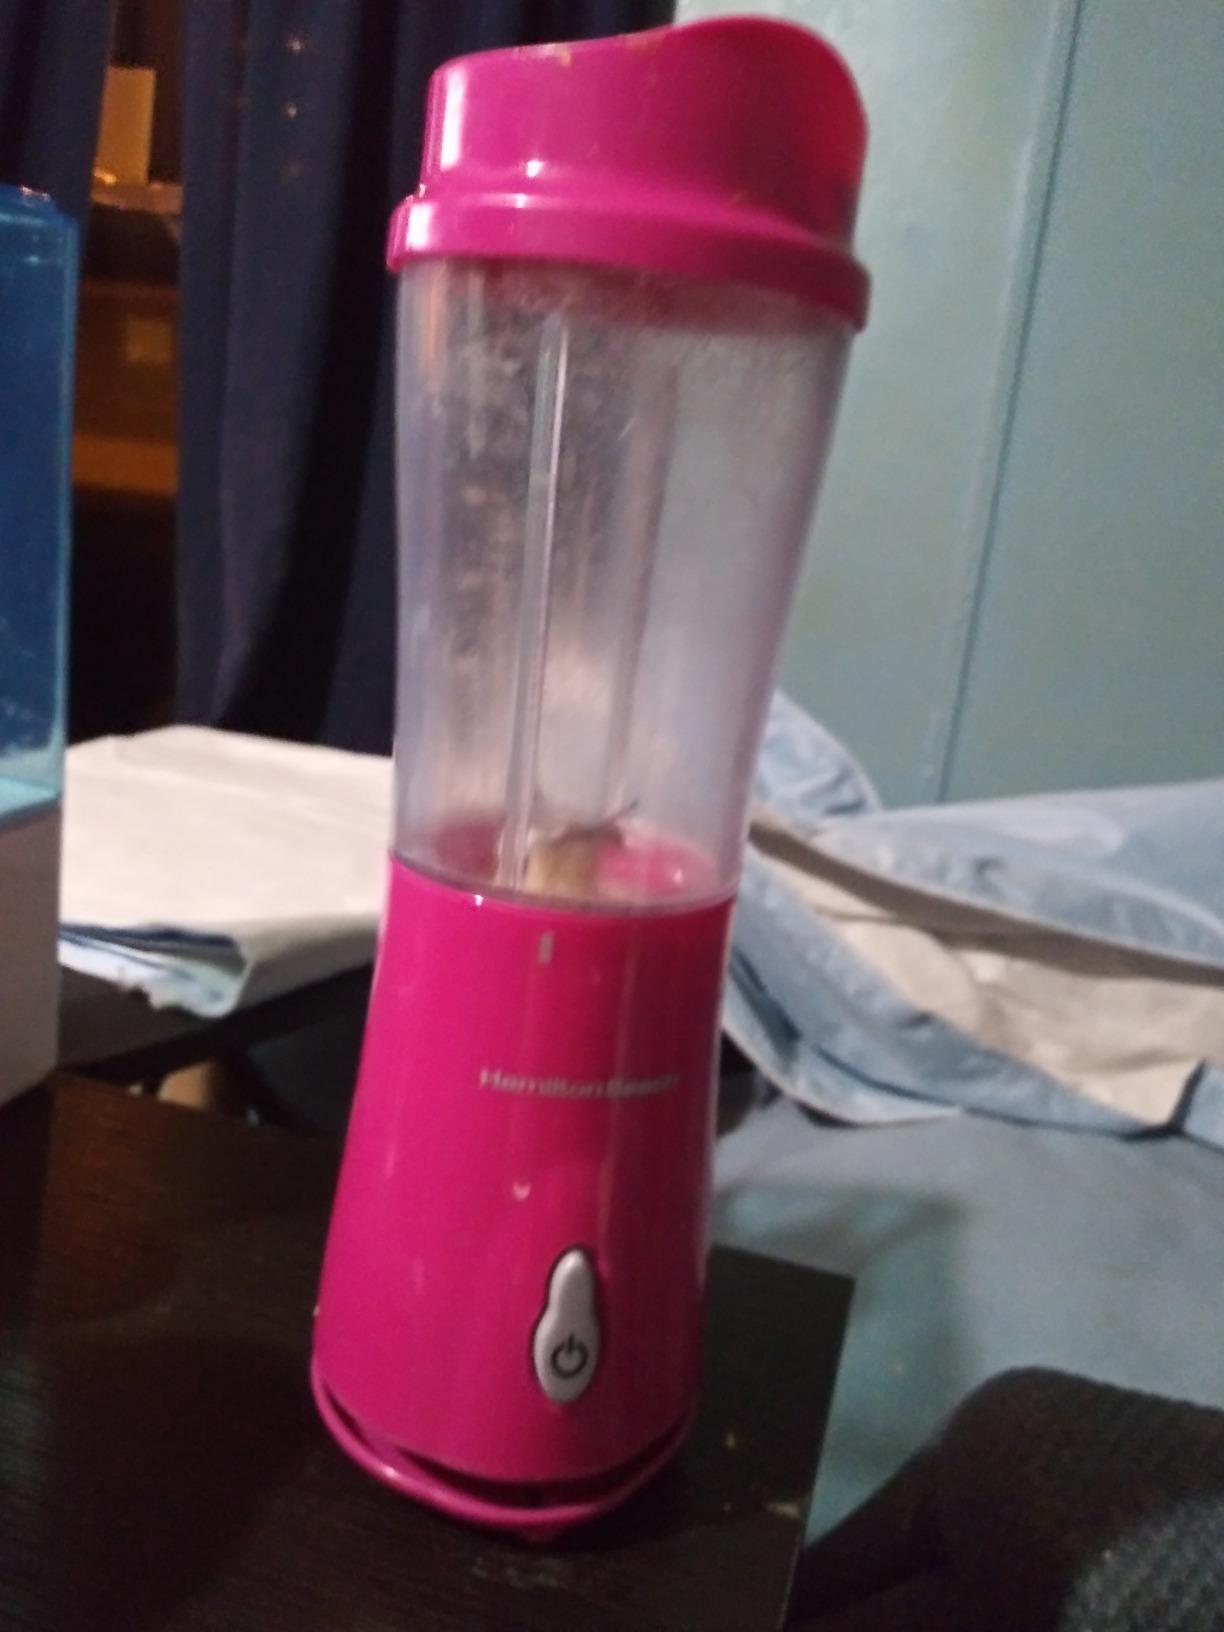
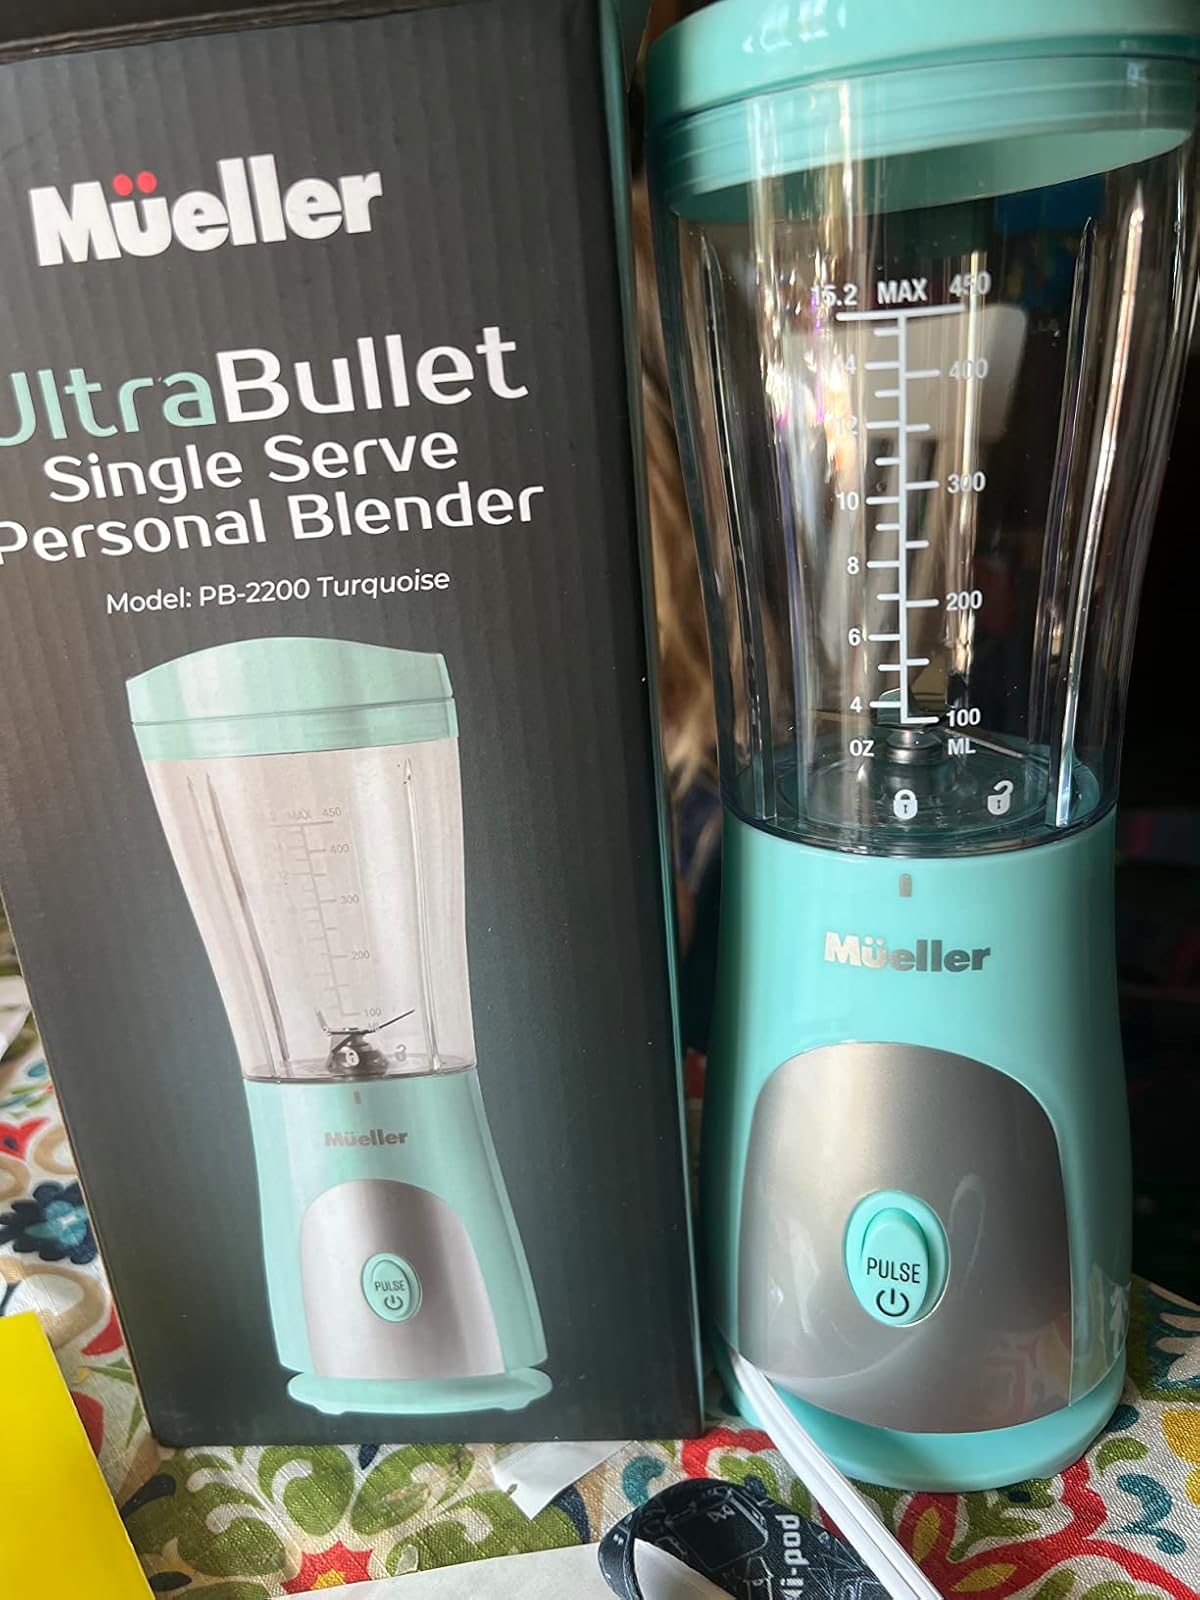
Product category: items_blender
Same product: no